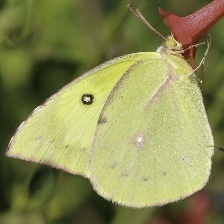
Species: SOUTHERN DOGFACE
Butterfly family (ImageNet category): sulphur_butterfly